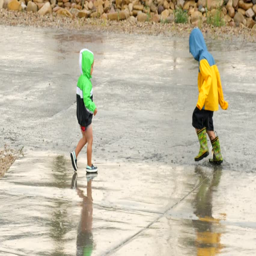
slow motion shot of little boys playing outside in a big rain storm and jumping in puddles